Firmin van Bree

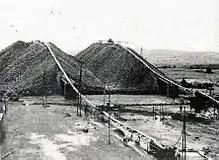
Slag heaps at Forminière's diamond installations in Kasai, 1959

On his return to Belgium van Bree was employed by Jean Jadot as technical secretary.